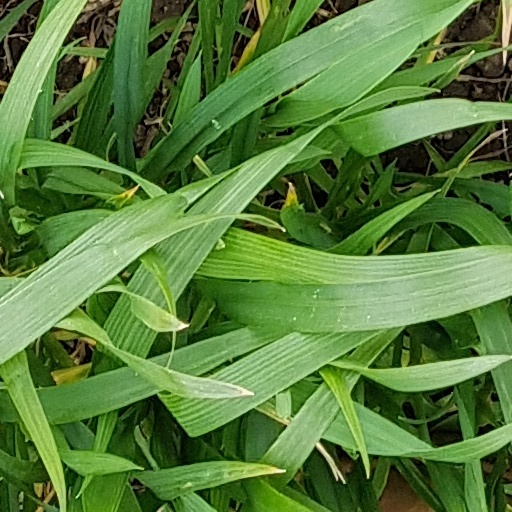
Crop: wheat